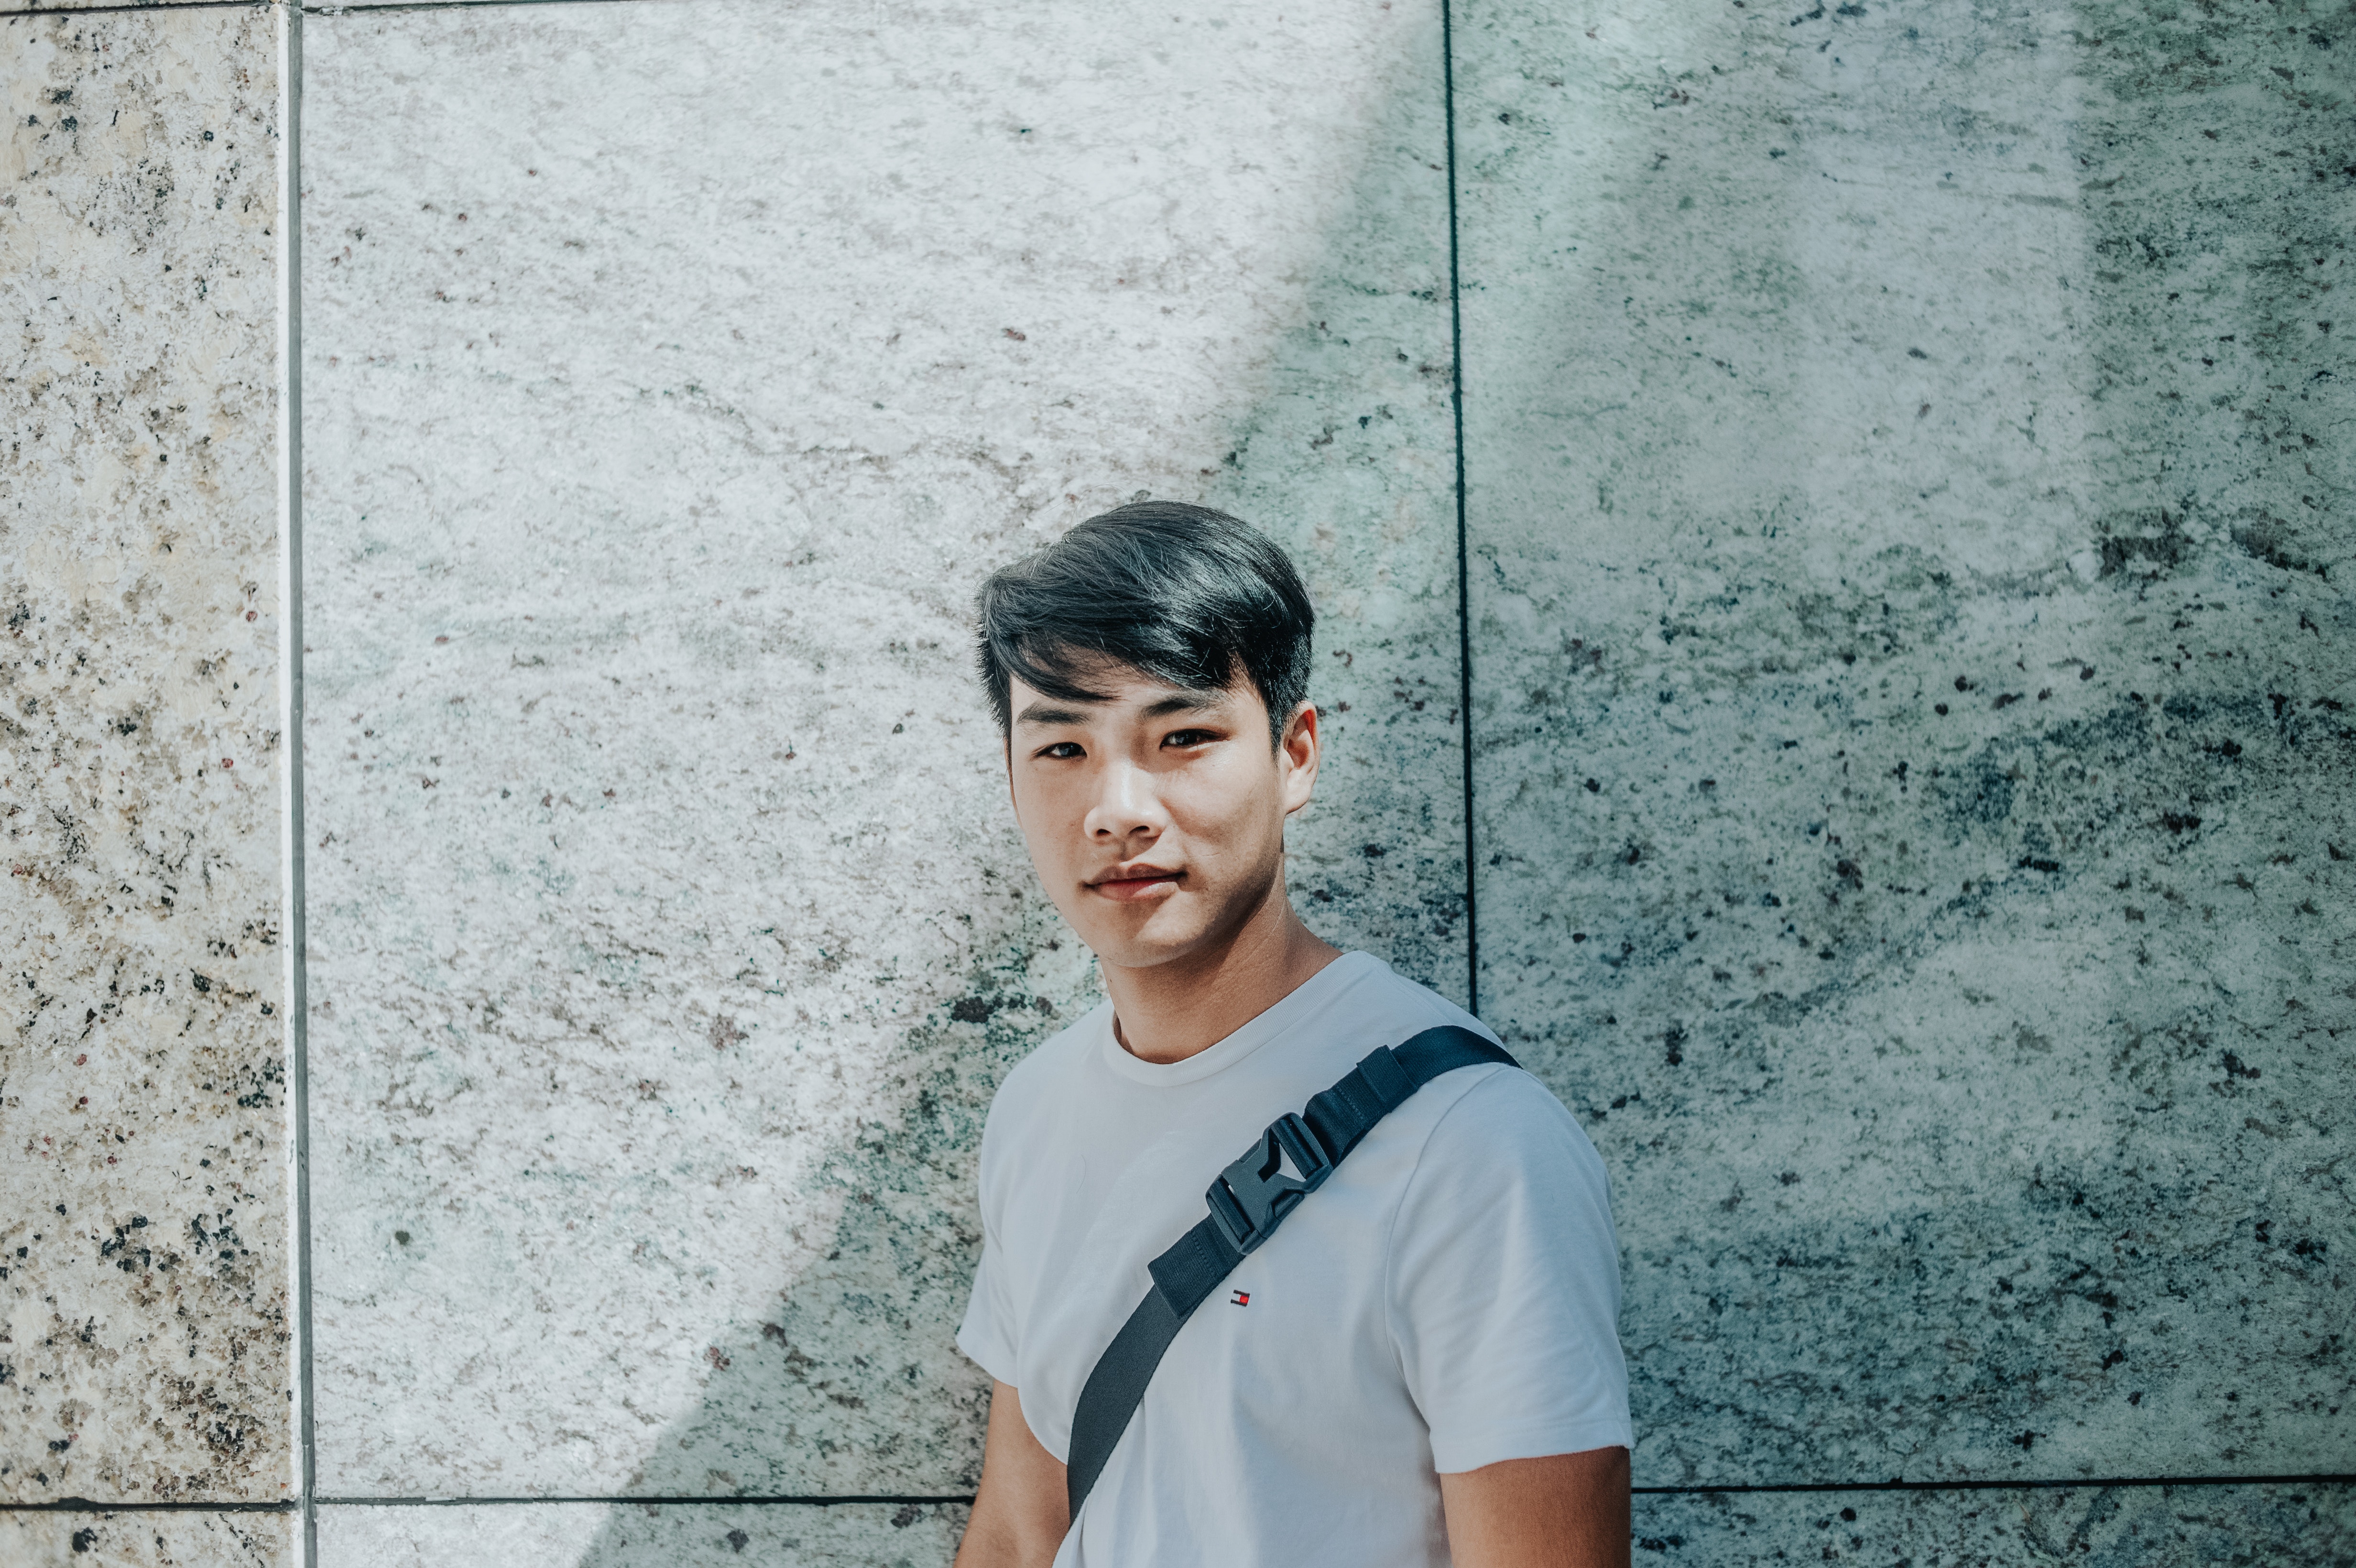
wall, snapshot, forehead, human, cool, photography, portrait, t shirt, smile